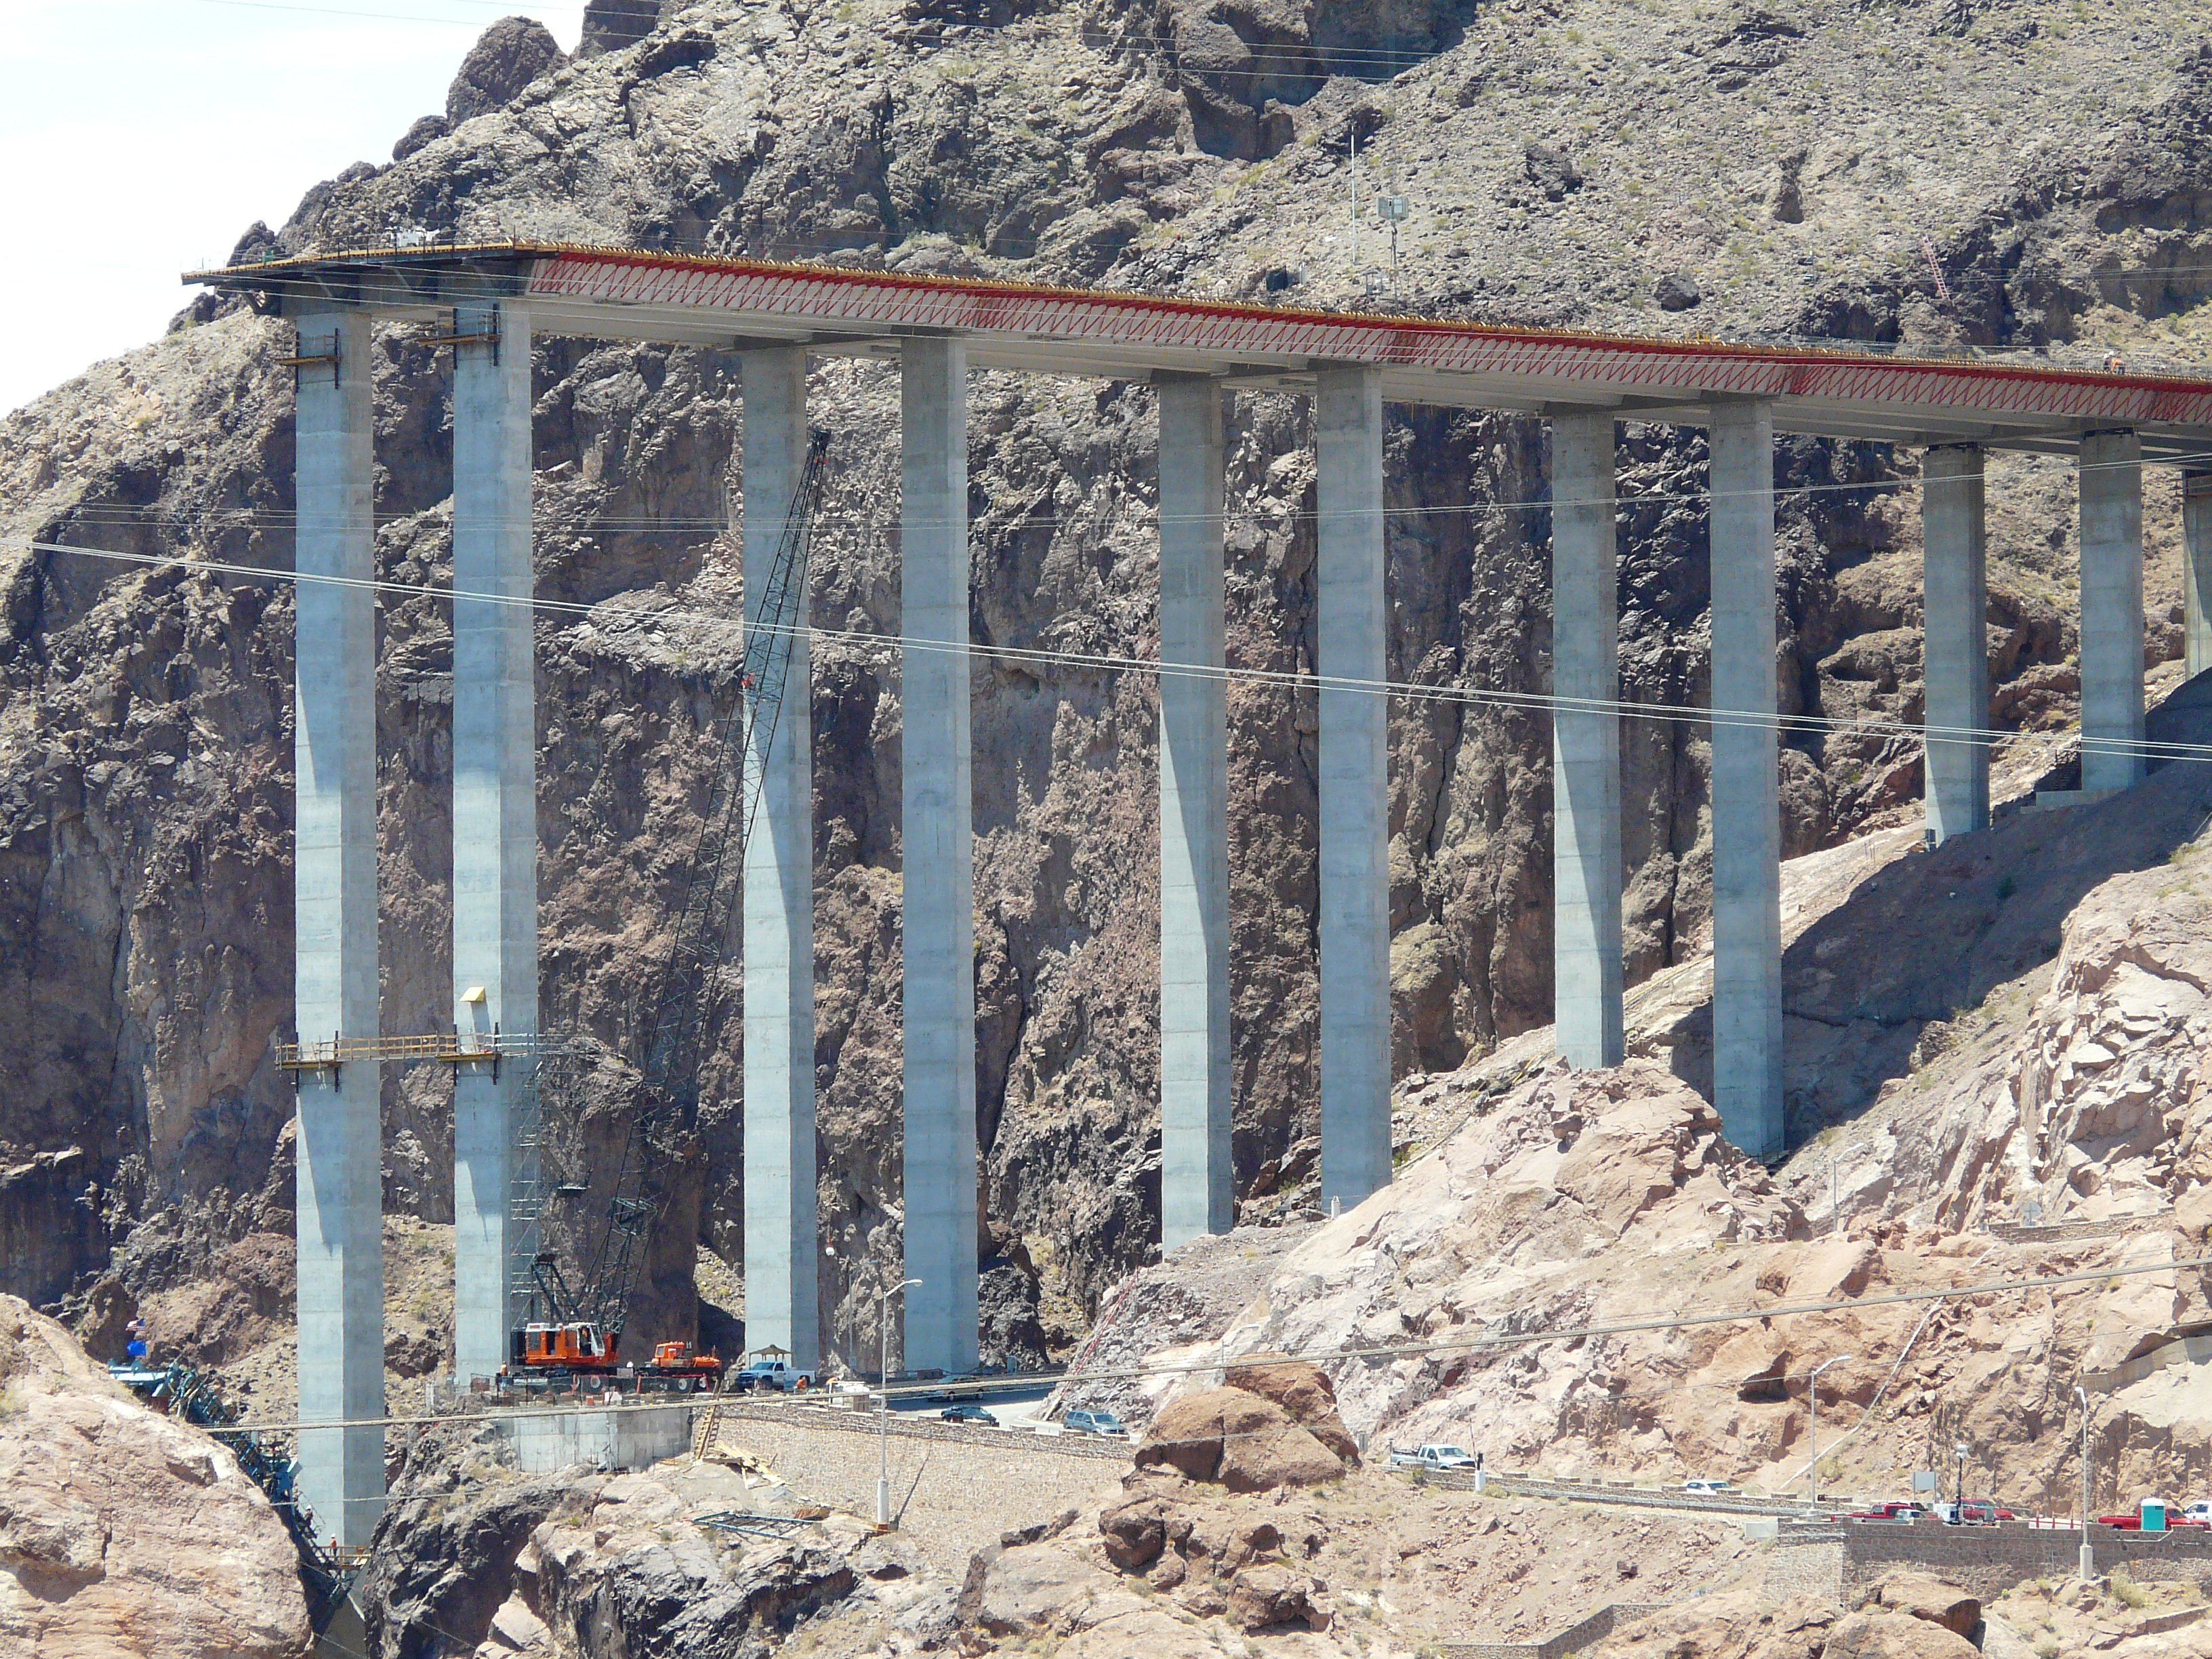
structure, track, road, bridge, unfinished, imperfect, road construction, ancient history, bridge building, geological phenomenon